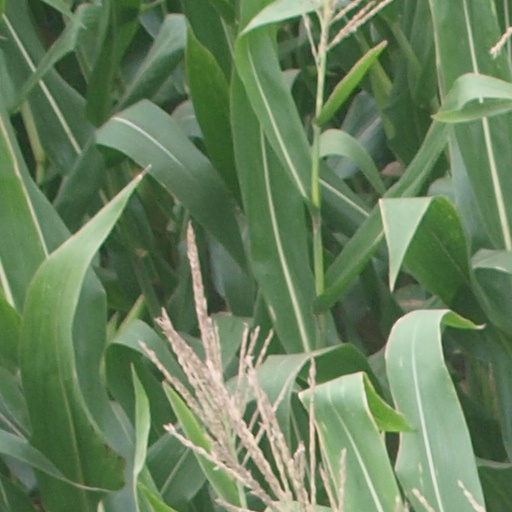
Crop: maize; corn